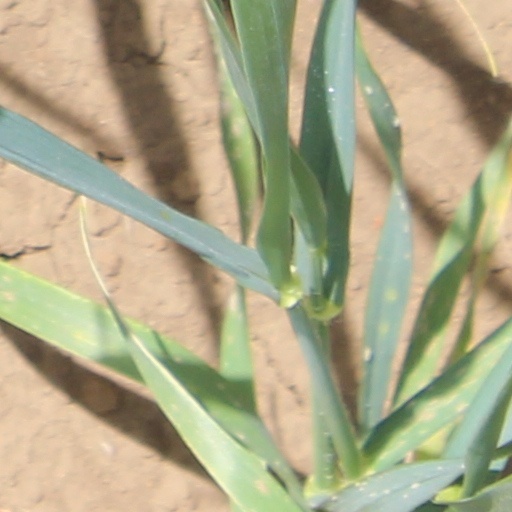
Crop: wheat